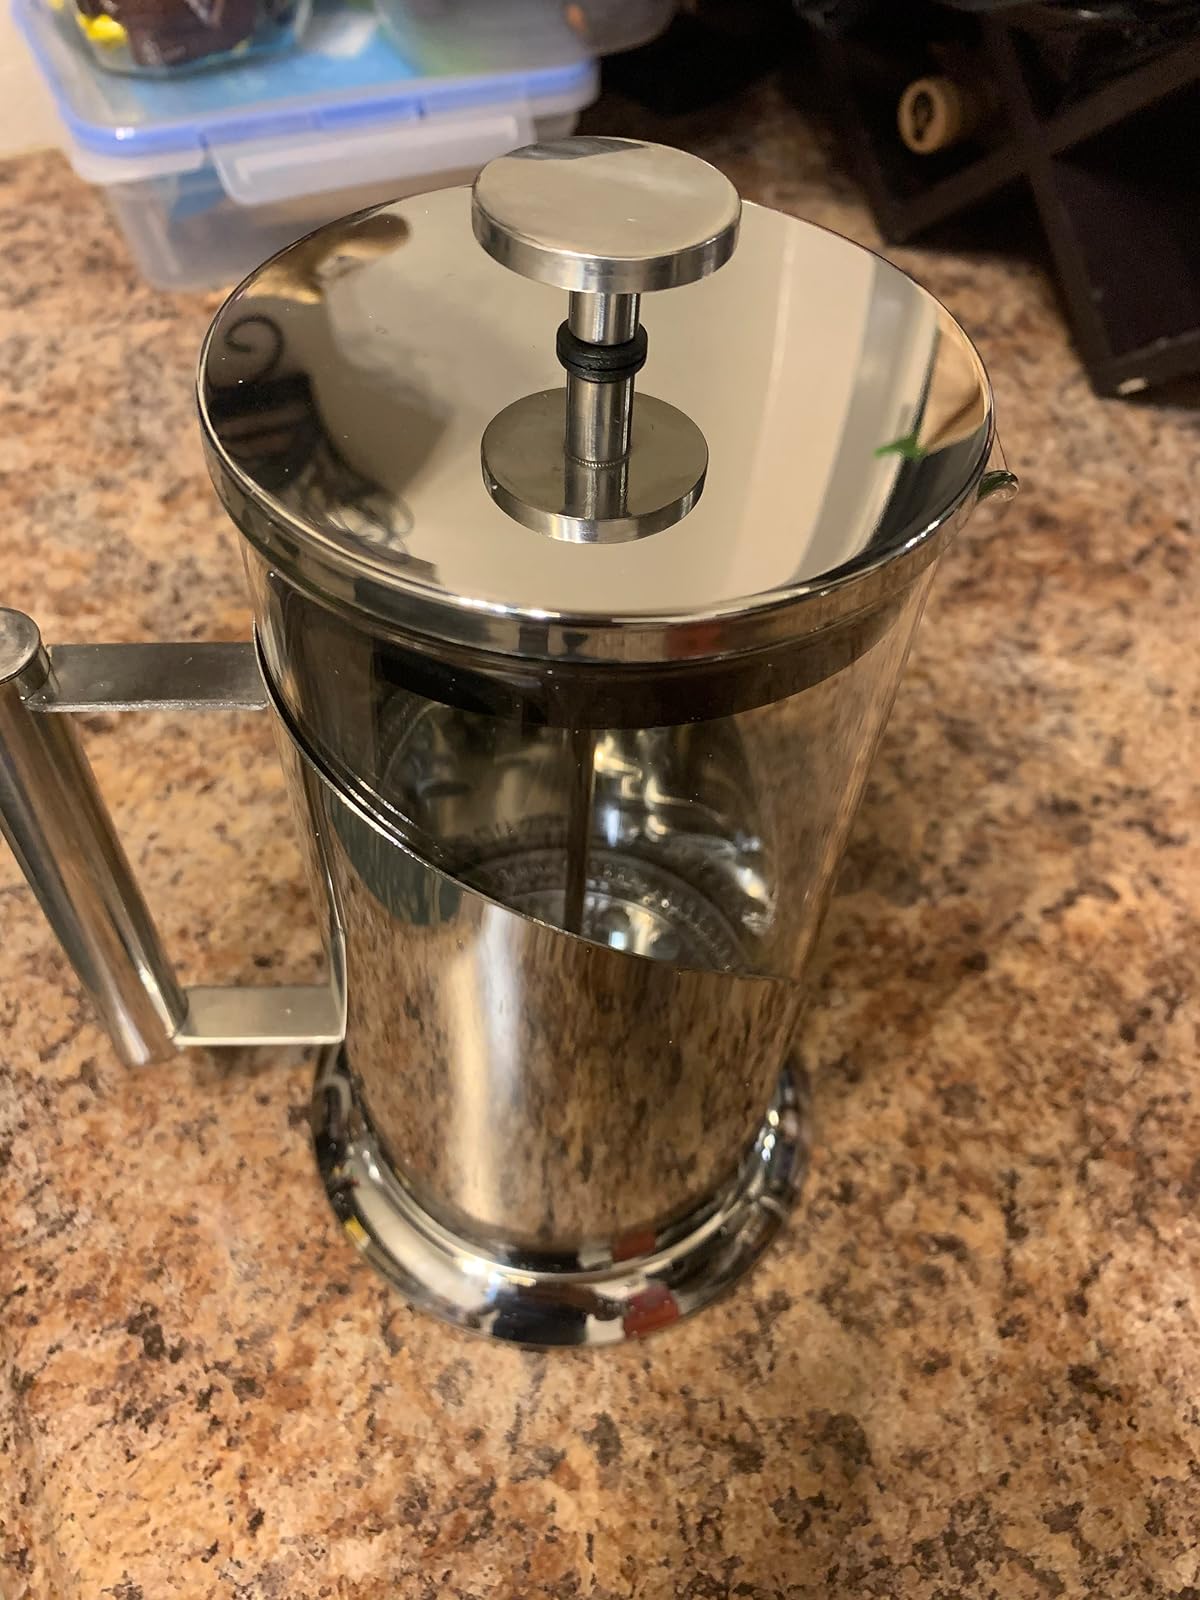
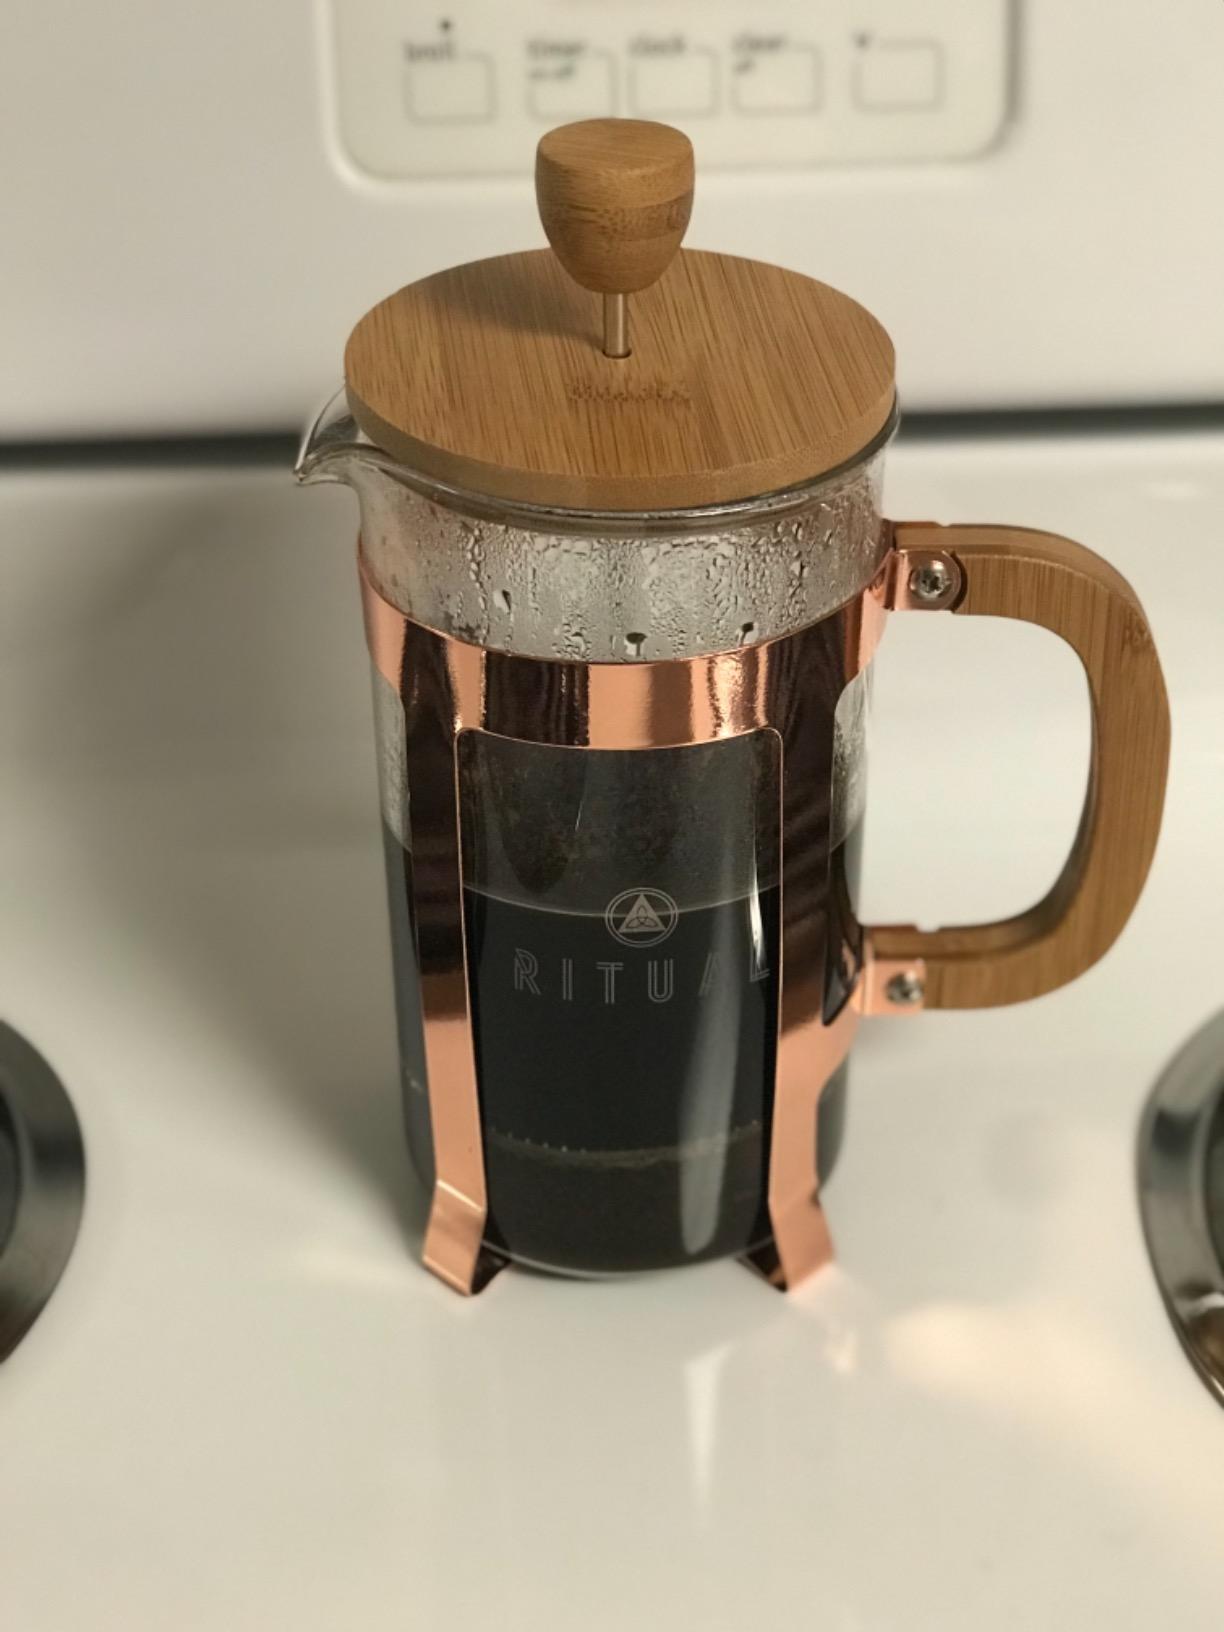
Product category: items_tea
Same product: no